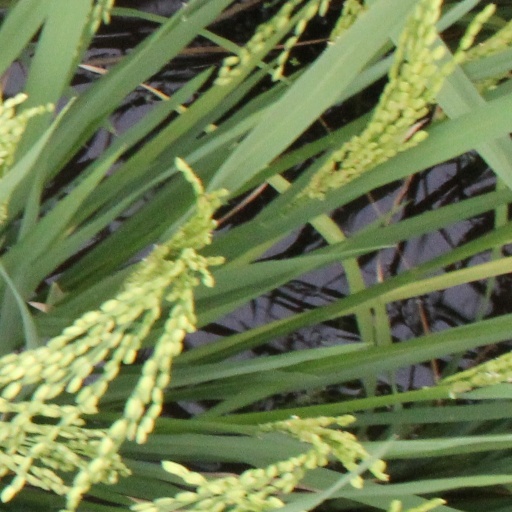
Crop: rice